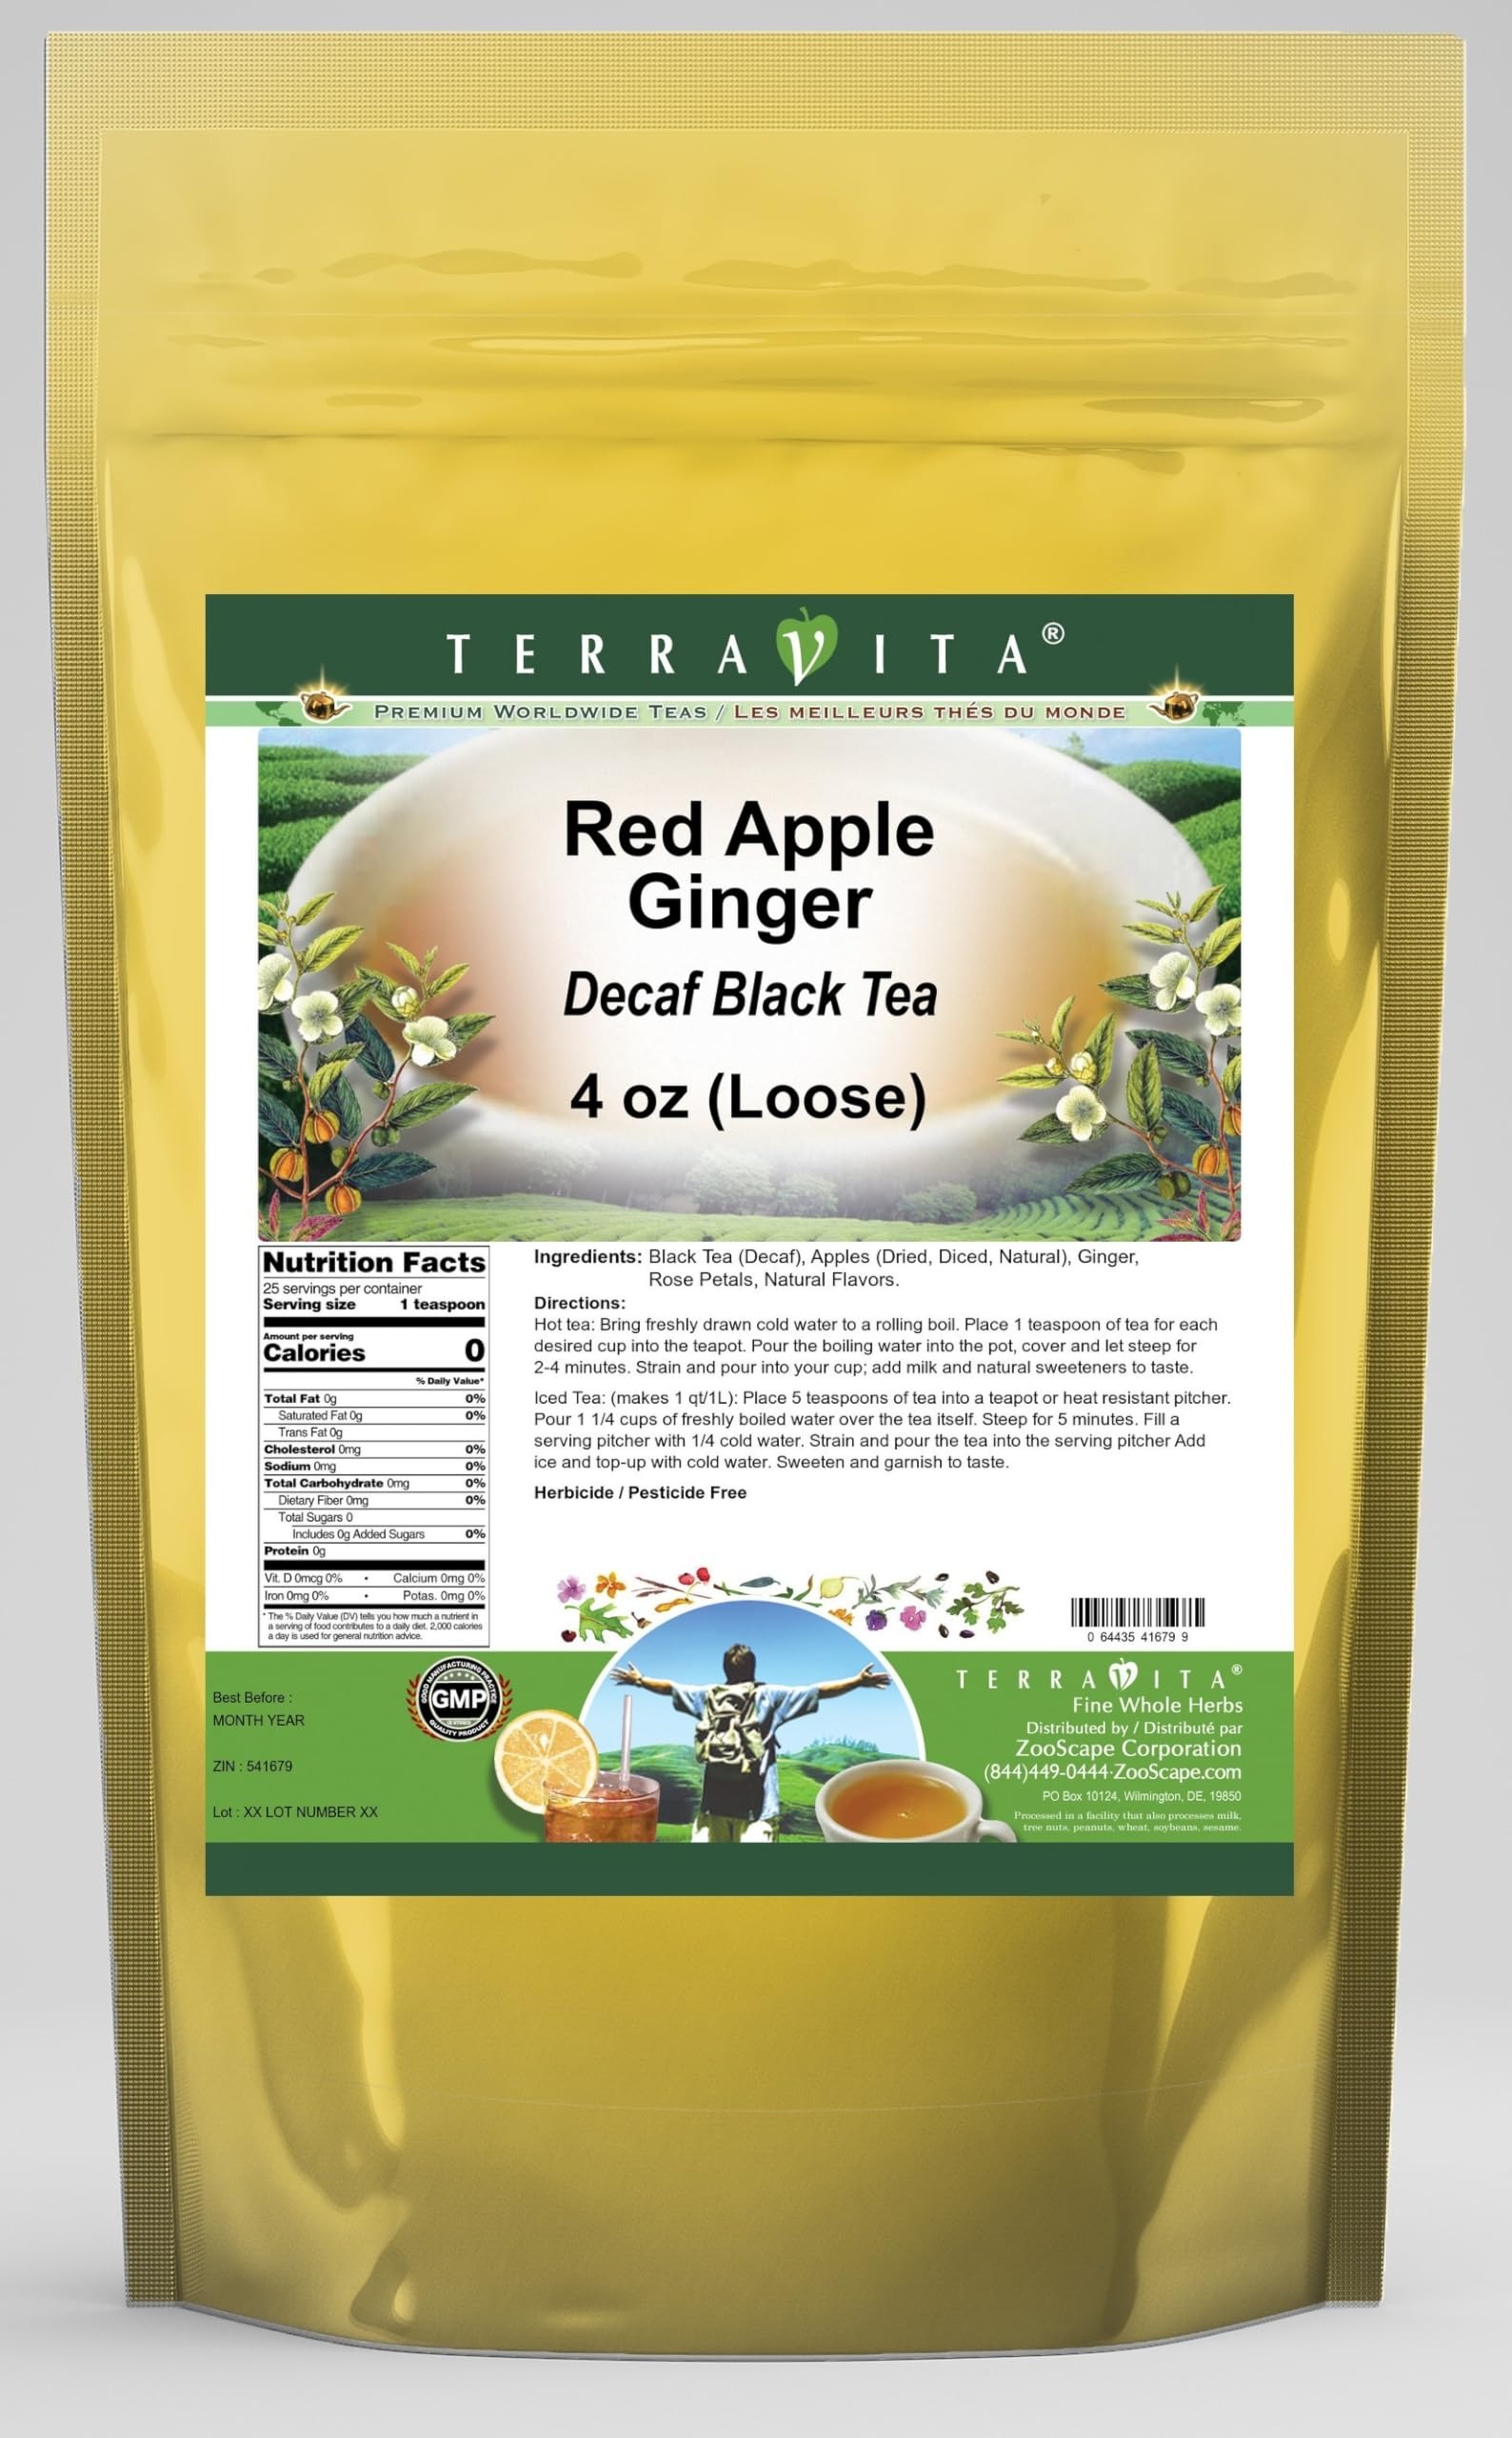
Item Name: Red Apple Ginger Decaf Black Tea (Loose) (4 oz, ZIN: 541679) - 2 Pack
Bullet Point 1: Our Red Apple Ginger Decaf Black Tea is a wonderful flavored decaffeinated Black tea with Apples (Dried, Diced, Natural), Ginger and Rose Petals. You will enjoy the simple and elegant Red Apple Ginger taste! - Ingredients: Decaf Black tea, Apples (Dried, Diced, Natural), Ginger, Rose Petals and Natural Red Apple Ginger Flavor.
Bullet Point 2: No fillers.
Bullet Point 3: Manufacturer: TerraVita
Bullet Point 4: Size: 4 oz
Bullet Point 5: Loose Leaf Black Tea - Packed in a convenient upright pouch!
Product Description: Our Red Apple Ginger Decaf Black Tea is a wonderful flavored decaffeinated Black tea with Apples (Dried, Diced, Natural), Ginger and Rose Petals. You will enjoy the simple and elegant Red Apple Ginger taste! - Ingredients: Decaf Black tea, Apples (Dried, Diced, Natural), Ginger, Rose Petals and Natural Red Apple Ginger Flavor. - Hot tea brewing method: Bring freshly drawn cold water to a rolling boil. Place 1 teaspoon of tea for each desired cup into the teapot. Pour the boiling water into the pot, cover and let steep for 2-4 minutes. Strain and pour into your cup; add milk and natural sweeteners to taste. - Iced tea brewing method: (to make 1 liter/quart): Place 5 teaspoons of tea into a teapot or heat resistant pitcher. Pour 1 1/4 cups of freshly boiled water over the tea itself. Steep for 5 minutes. Fill a serving pitcher with 1/4 cold water. Strain and pour the tea into the serving pitcher Add ice and top-up with cold water. Sweeten and garnish to taste. - TerraVita is an exclusive line of premium-quality, natural source products that use only the finest, purest and most potent ingredients found around the world. TerraVita is hallmarked by the highest possible standards of purity, potency, stability and freshness. All of our products are prepared with the highest elements of quality control, from raw materials through the entire manufacturing process, up to and including the moment that the bottles or bags are sealed for freshness and shipped out to you. Our highest possible standards are certified by independent laboratories and backed by our personal guarantee. - TerraVita exists to meet and ensure your family's health and wellness without the harmful effects of chemicals and health products. We strive to make all of our products affordable and reliable and are co
Value: 8.0
Unit: Ounce

Price: 52.61